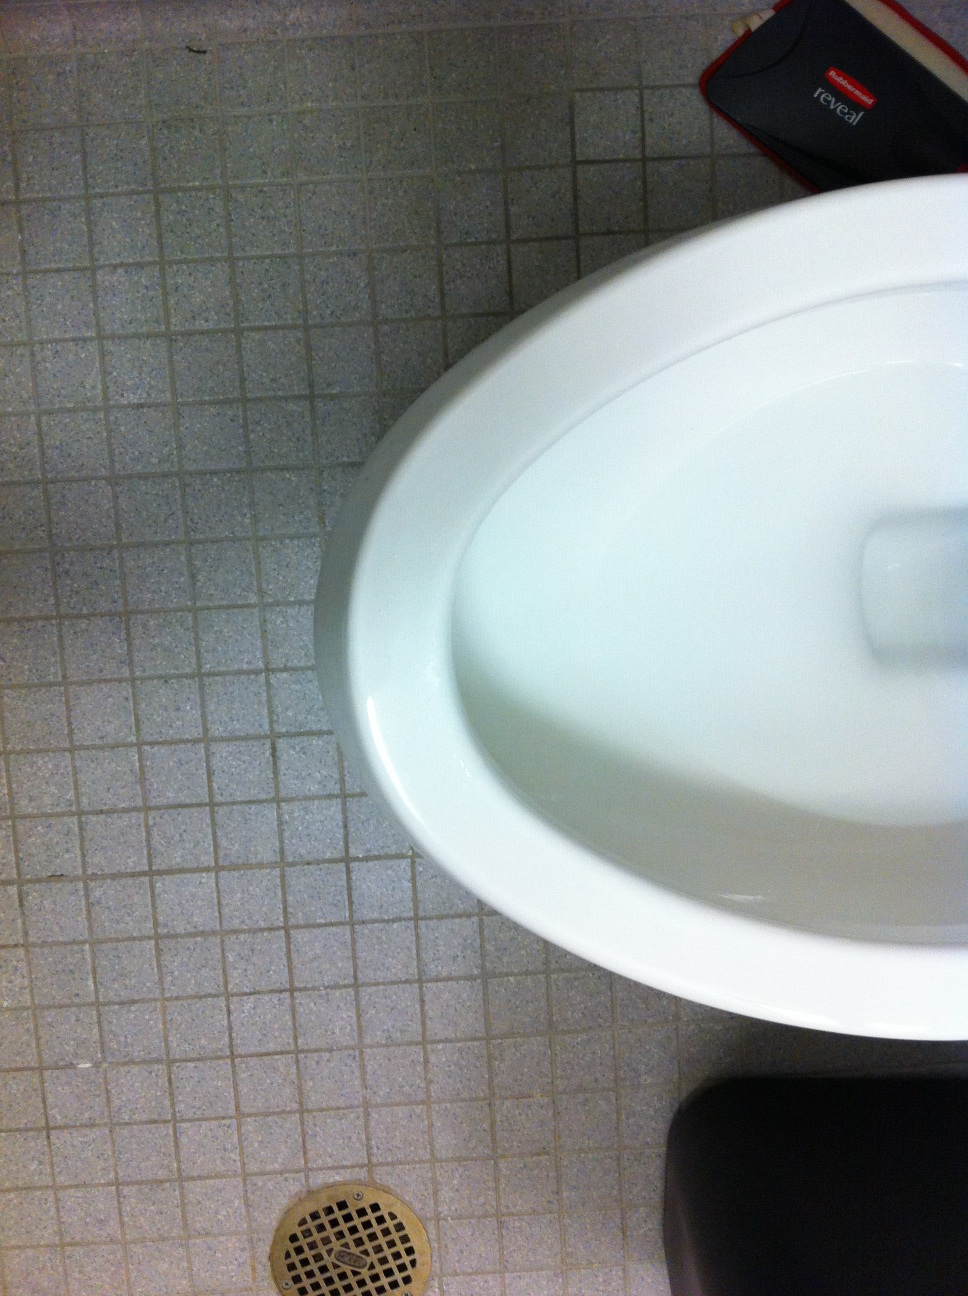Question: Is this clean? Thank you.
Answer: yes